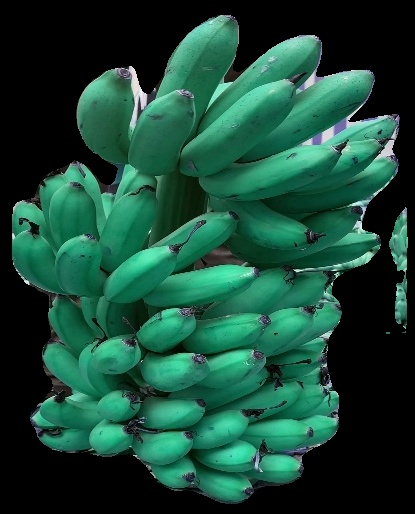
Variety: rasbale
Grade: grade1